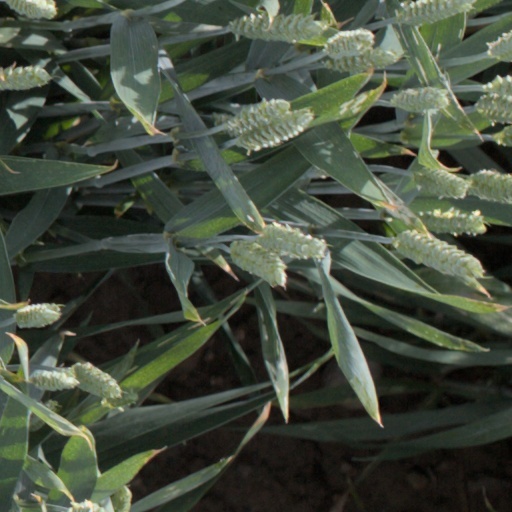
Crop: wheat